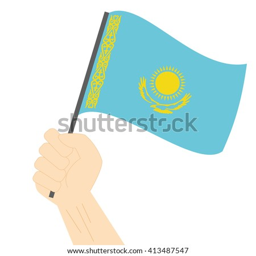
hand holding and raising the national flag